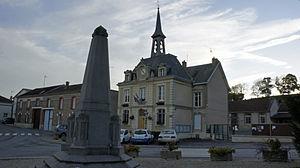
La mairie et le monument aux morts au village de Nogent-l'Abesse.
Nogent-l'Abbesse est une commune française, située dans le département de la Marne en région Grand Est.